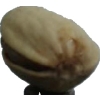
Label: pistachio